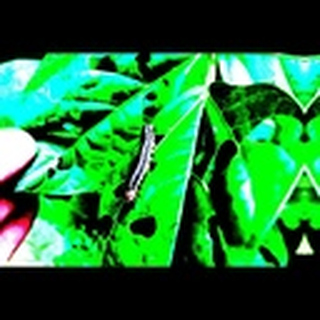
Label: cotton_army_worm